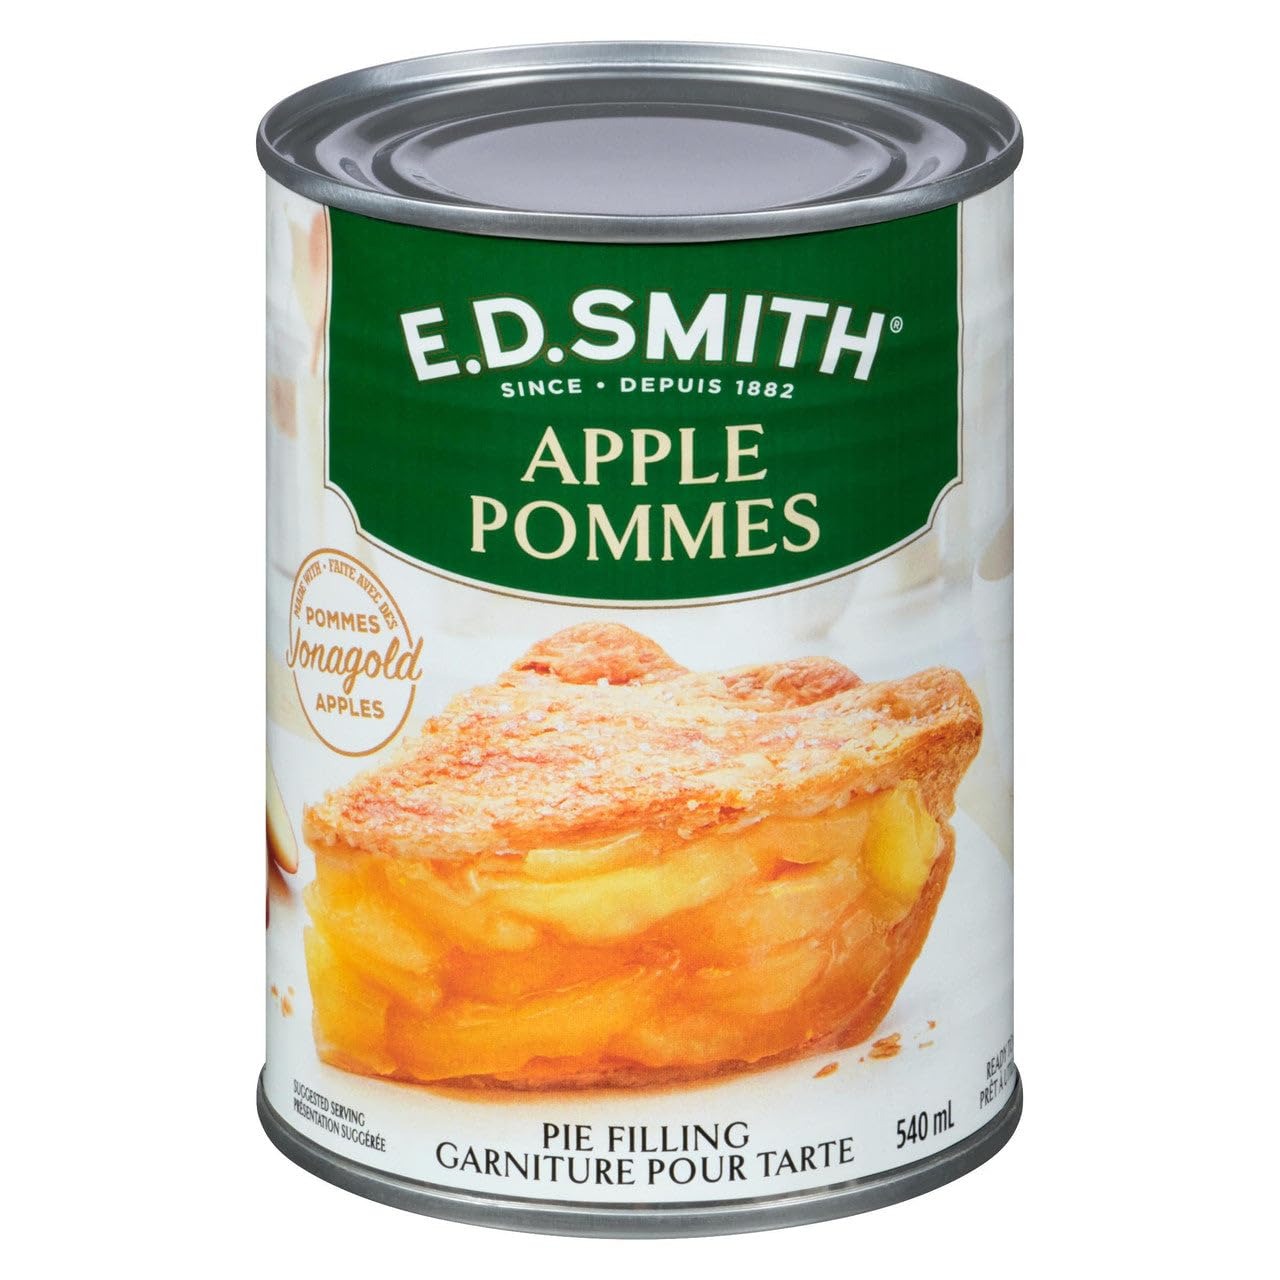
Item Name: Apple Pie Fill 540 ml E.D.SMITH
Bullet Point 1: With its tart but slightly sweet, robust flavour, the Jonagold apple in this pie filling make it a favourite among pie-bakers E.D.SMITH Apple Pie Filling is made with real sugar, no artificial colours or flavours and no preservatives.
Bullet Point 2: Use this top quality filling to make crowd-pleasing apple pie, always a favourite at family gatherings. Perfect for pies or strudels or for something deliciously different use it with your special pork dishes.
Bullet Point 3: Put your own signature on homemade apple pie or other mouth-watering dishes.
Bullet Point 4: Top Quality Apple Fruit Filling for Pies. Vegetarian, Vegan, Imported from Canada.
Bullet Point 5: VeganImported from Canada
Product Description: E.D. Smith Apple Pie Filling, 540ml/18.9 oz. Can With its tart but slightly sweet, robust flavour, the Jonagold apple in this pie filling make it a favourite among pie-bakers Canned apples in a sweet syrup ideal for filling tarts and pies. E.D.SMITHApple Pie Filling is made with real sugar, no artificial colours or flavours and no preservatives. Use this top quality filling to make crowd-pleasing apple pie, always a favourite at family gatherings. Perfect for pies or strudels or for something deliciously different use it with your special pork dishes. Or try some on ice cream, in crepes or as a delicious topping for pound cake or angel cake. Put your own signature on homemade apple pie or other mouth-watering dishes With its tart but slightly sweet, robust flavour, the Jonagold apple in this pie filling make it a favourite among pie-bakers E.D.SMITH Apple Pie Filling is made with real sugar, no artificial colours or flavours and no preservatives. Use this top quality filling to make crowd-pleasing apple pie, always a favourite at family gatherings. Perfect for pies or strudels or for something deliciously different use it with your special pork dishes. Put your own signature on homemade apple pie or other mouth-watering dishes. Top Quality Apple Fruit Filling for Pies. Vegetarian, Vegan, Imported from Canada. VeganImported from Canada
Value: nan
Unit: None

Price: 24.99